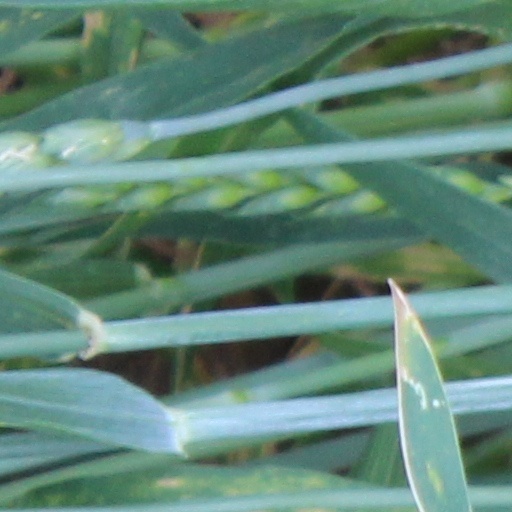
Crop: wheat